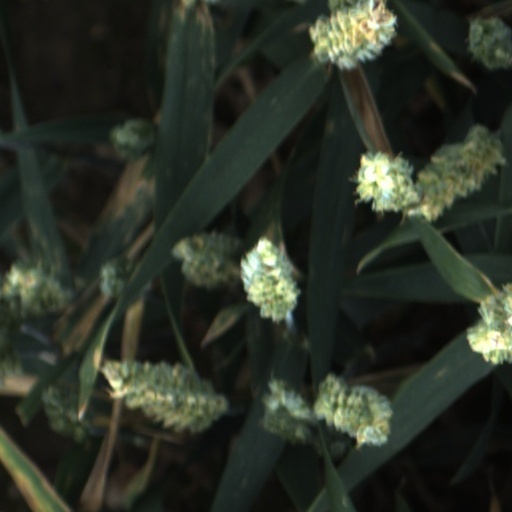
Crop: wheat